Stuart Hall Library

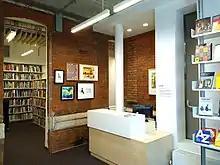
Stuart Hall Library

The Stuart Hall Library is the special collections library and archive of Iniva (Institute of International Visual Art), in Pimlico, London, independent of, but located on the campus of Chelsea College of Arts.